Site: brandenburg
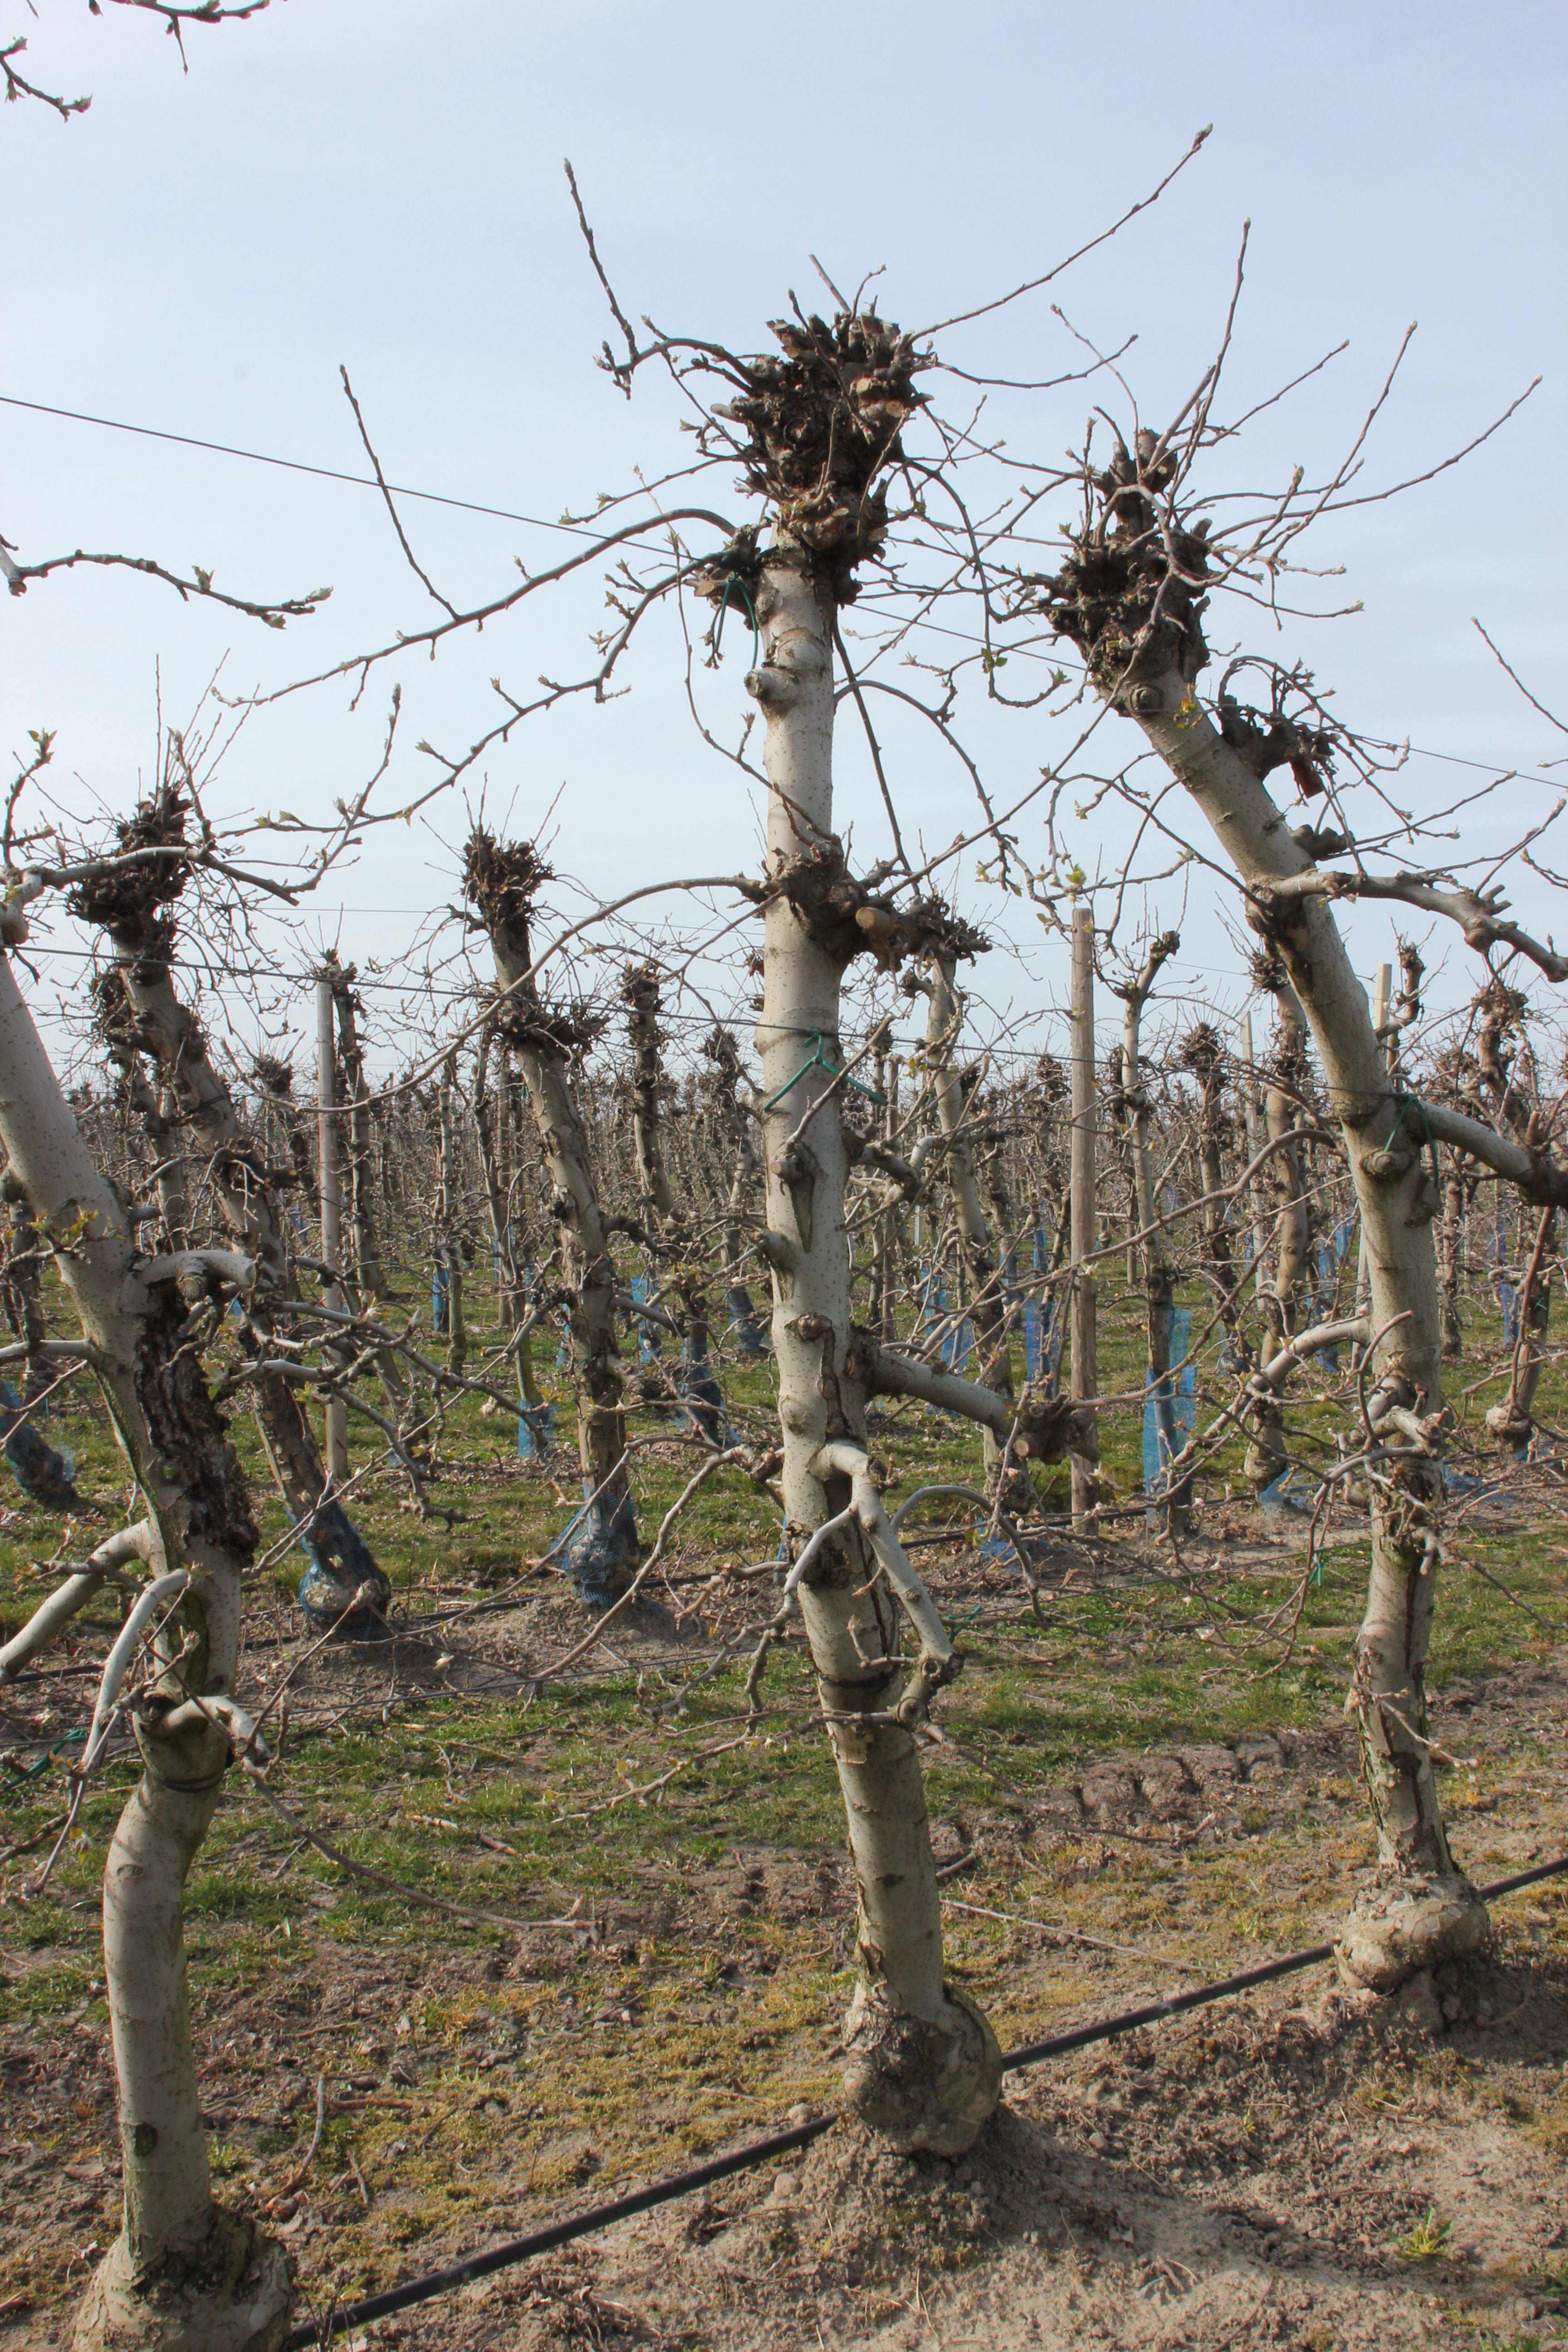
Growth stage (BBCH 54): Inflorescence emergence